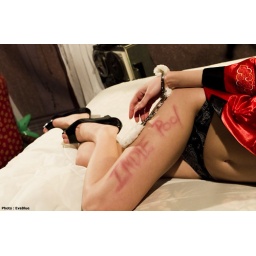
scantily clad girl on a bed in the middle of a conference